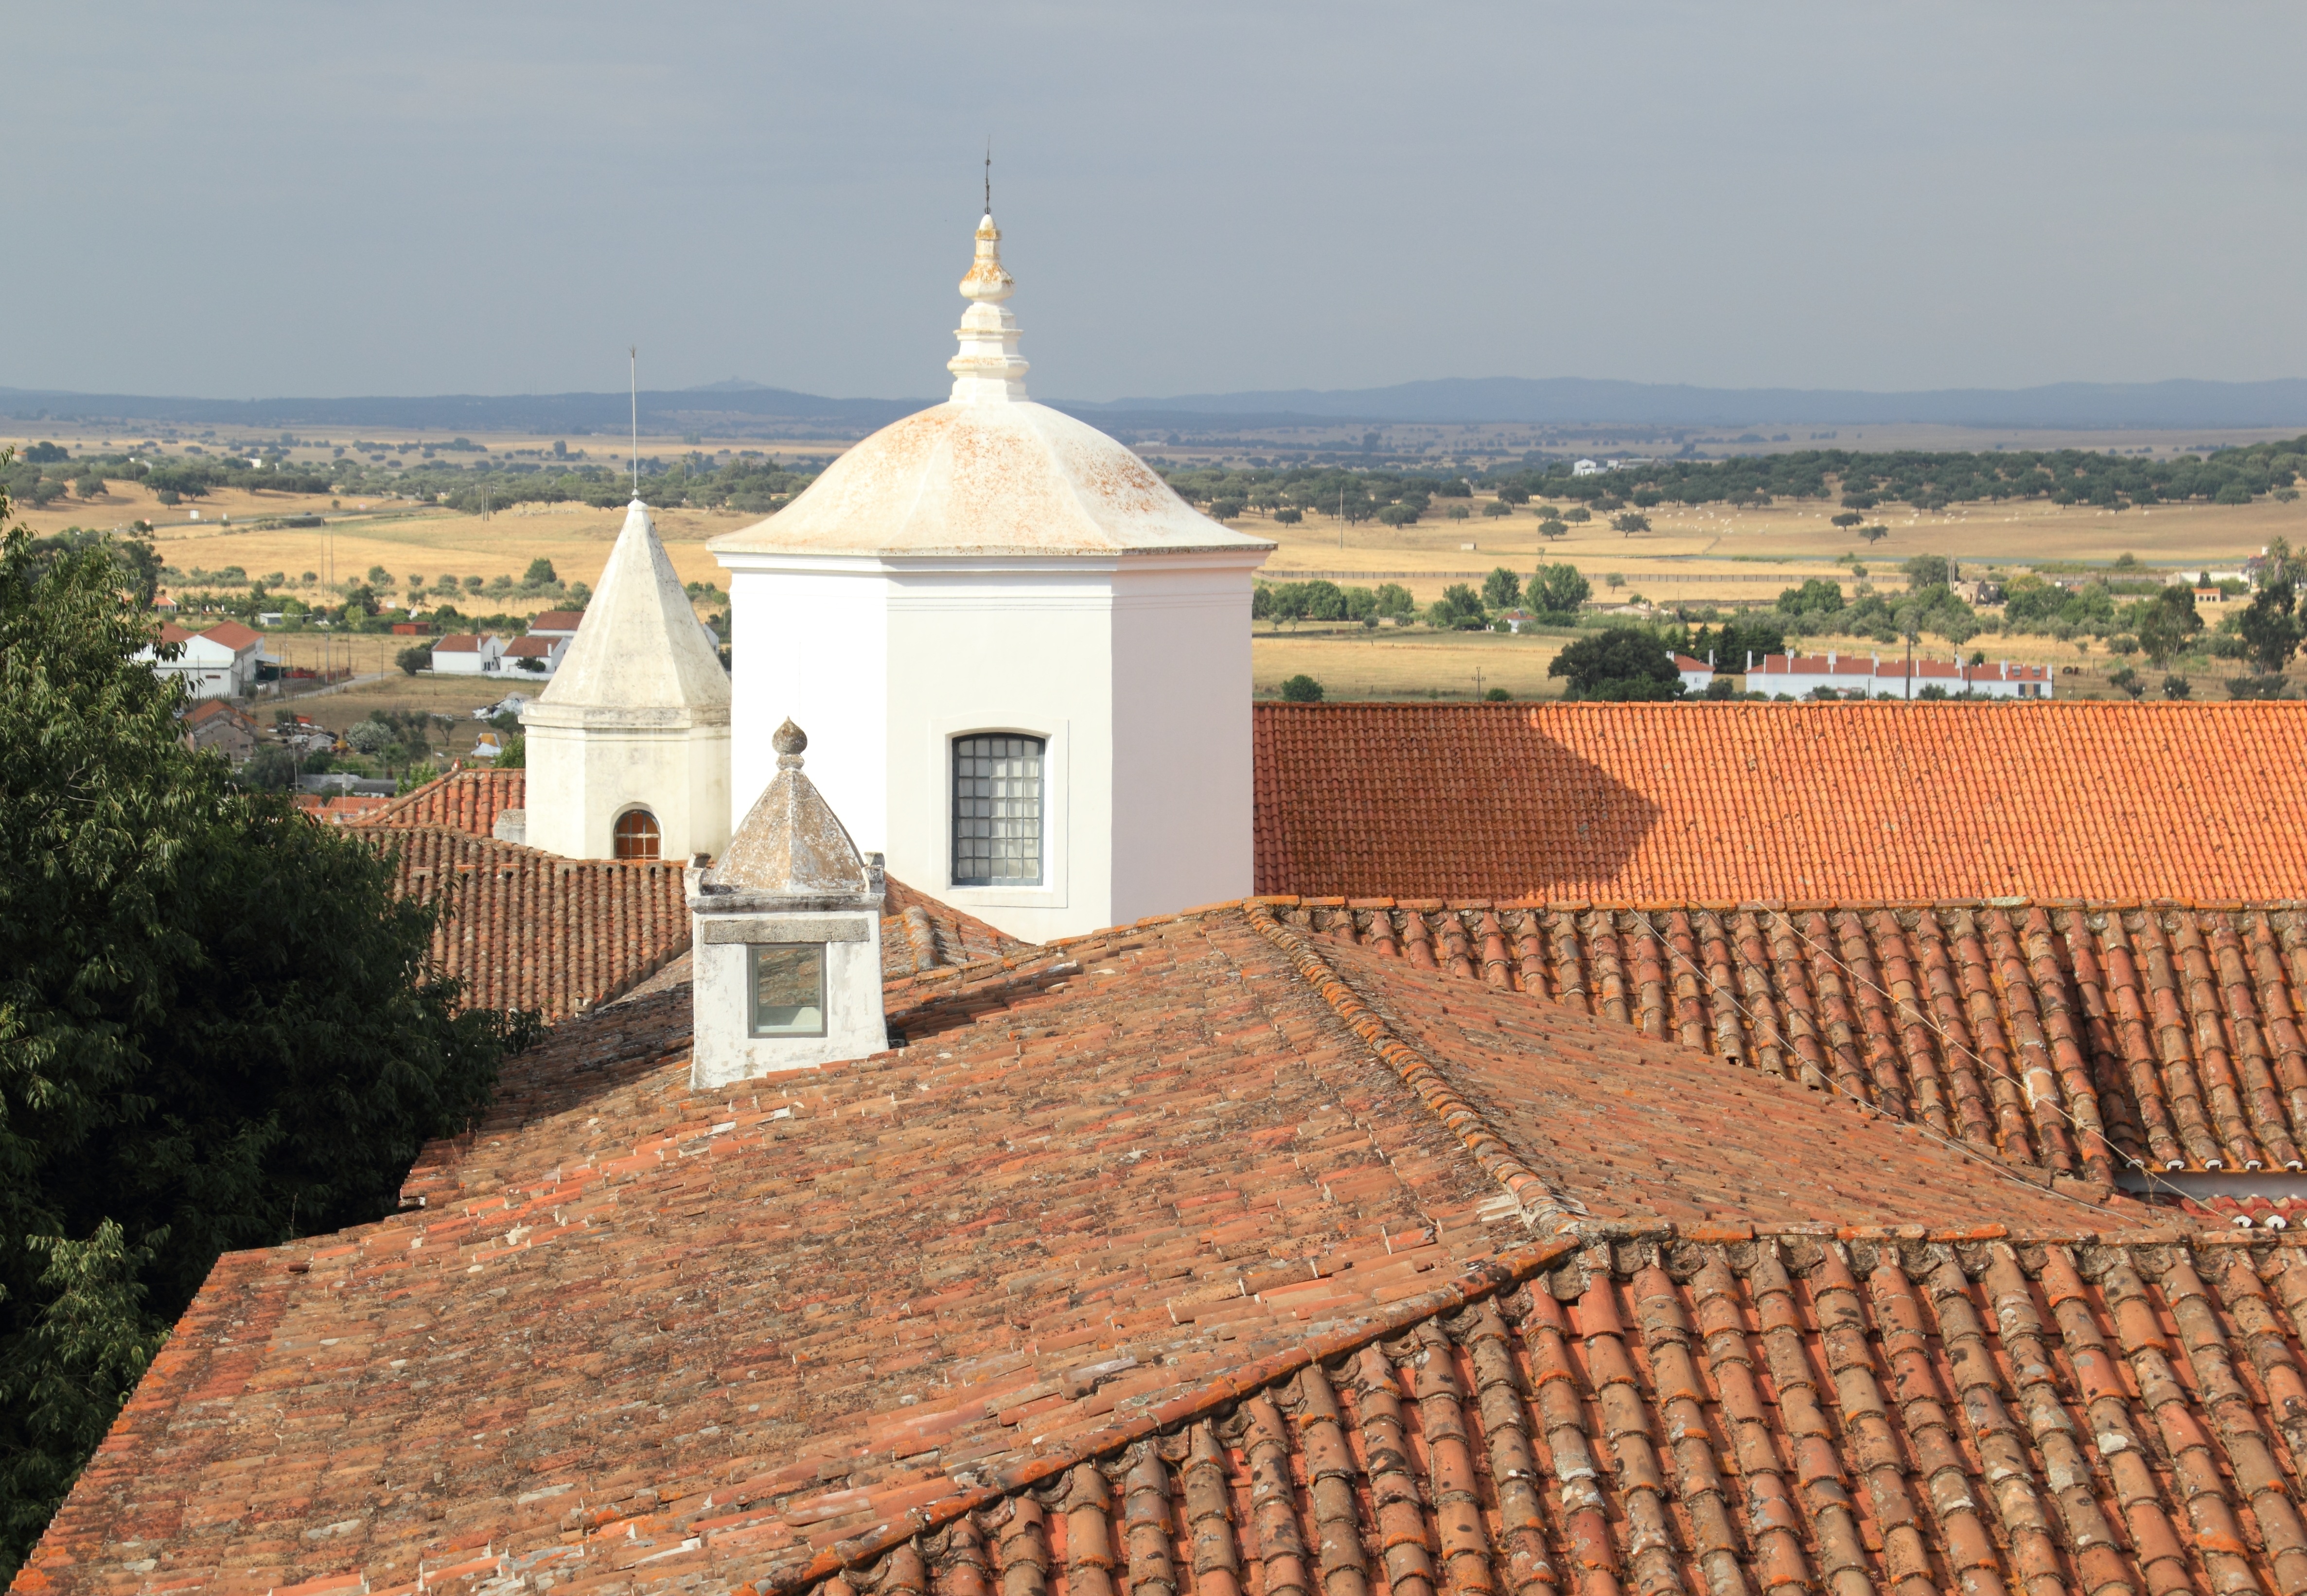
roof, rooftop, building, monument, landmark, place of worship, portugal, dome, evora, historic site, ancient history, outdoor structure